Chikugo-Kusano Station

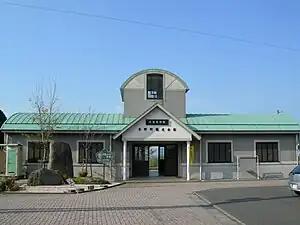
Chikugo-Kusano Station in 2006

is a passenger railway station located in the city of Kurume, Fukuoka Prefecture, Japan. It is operated by JR Kyushu.